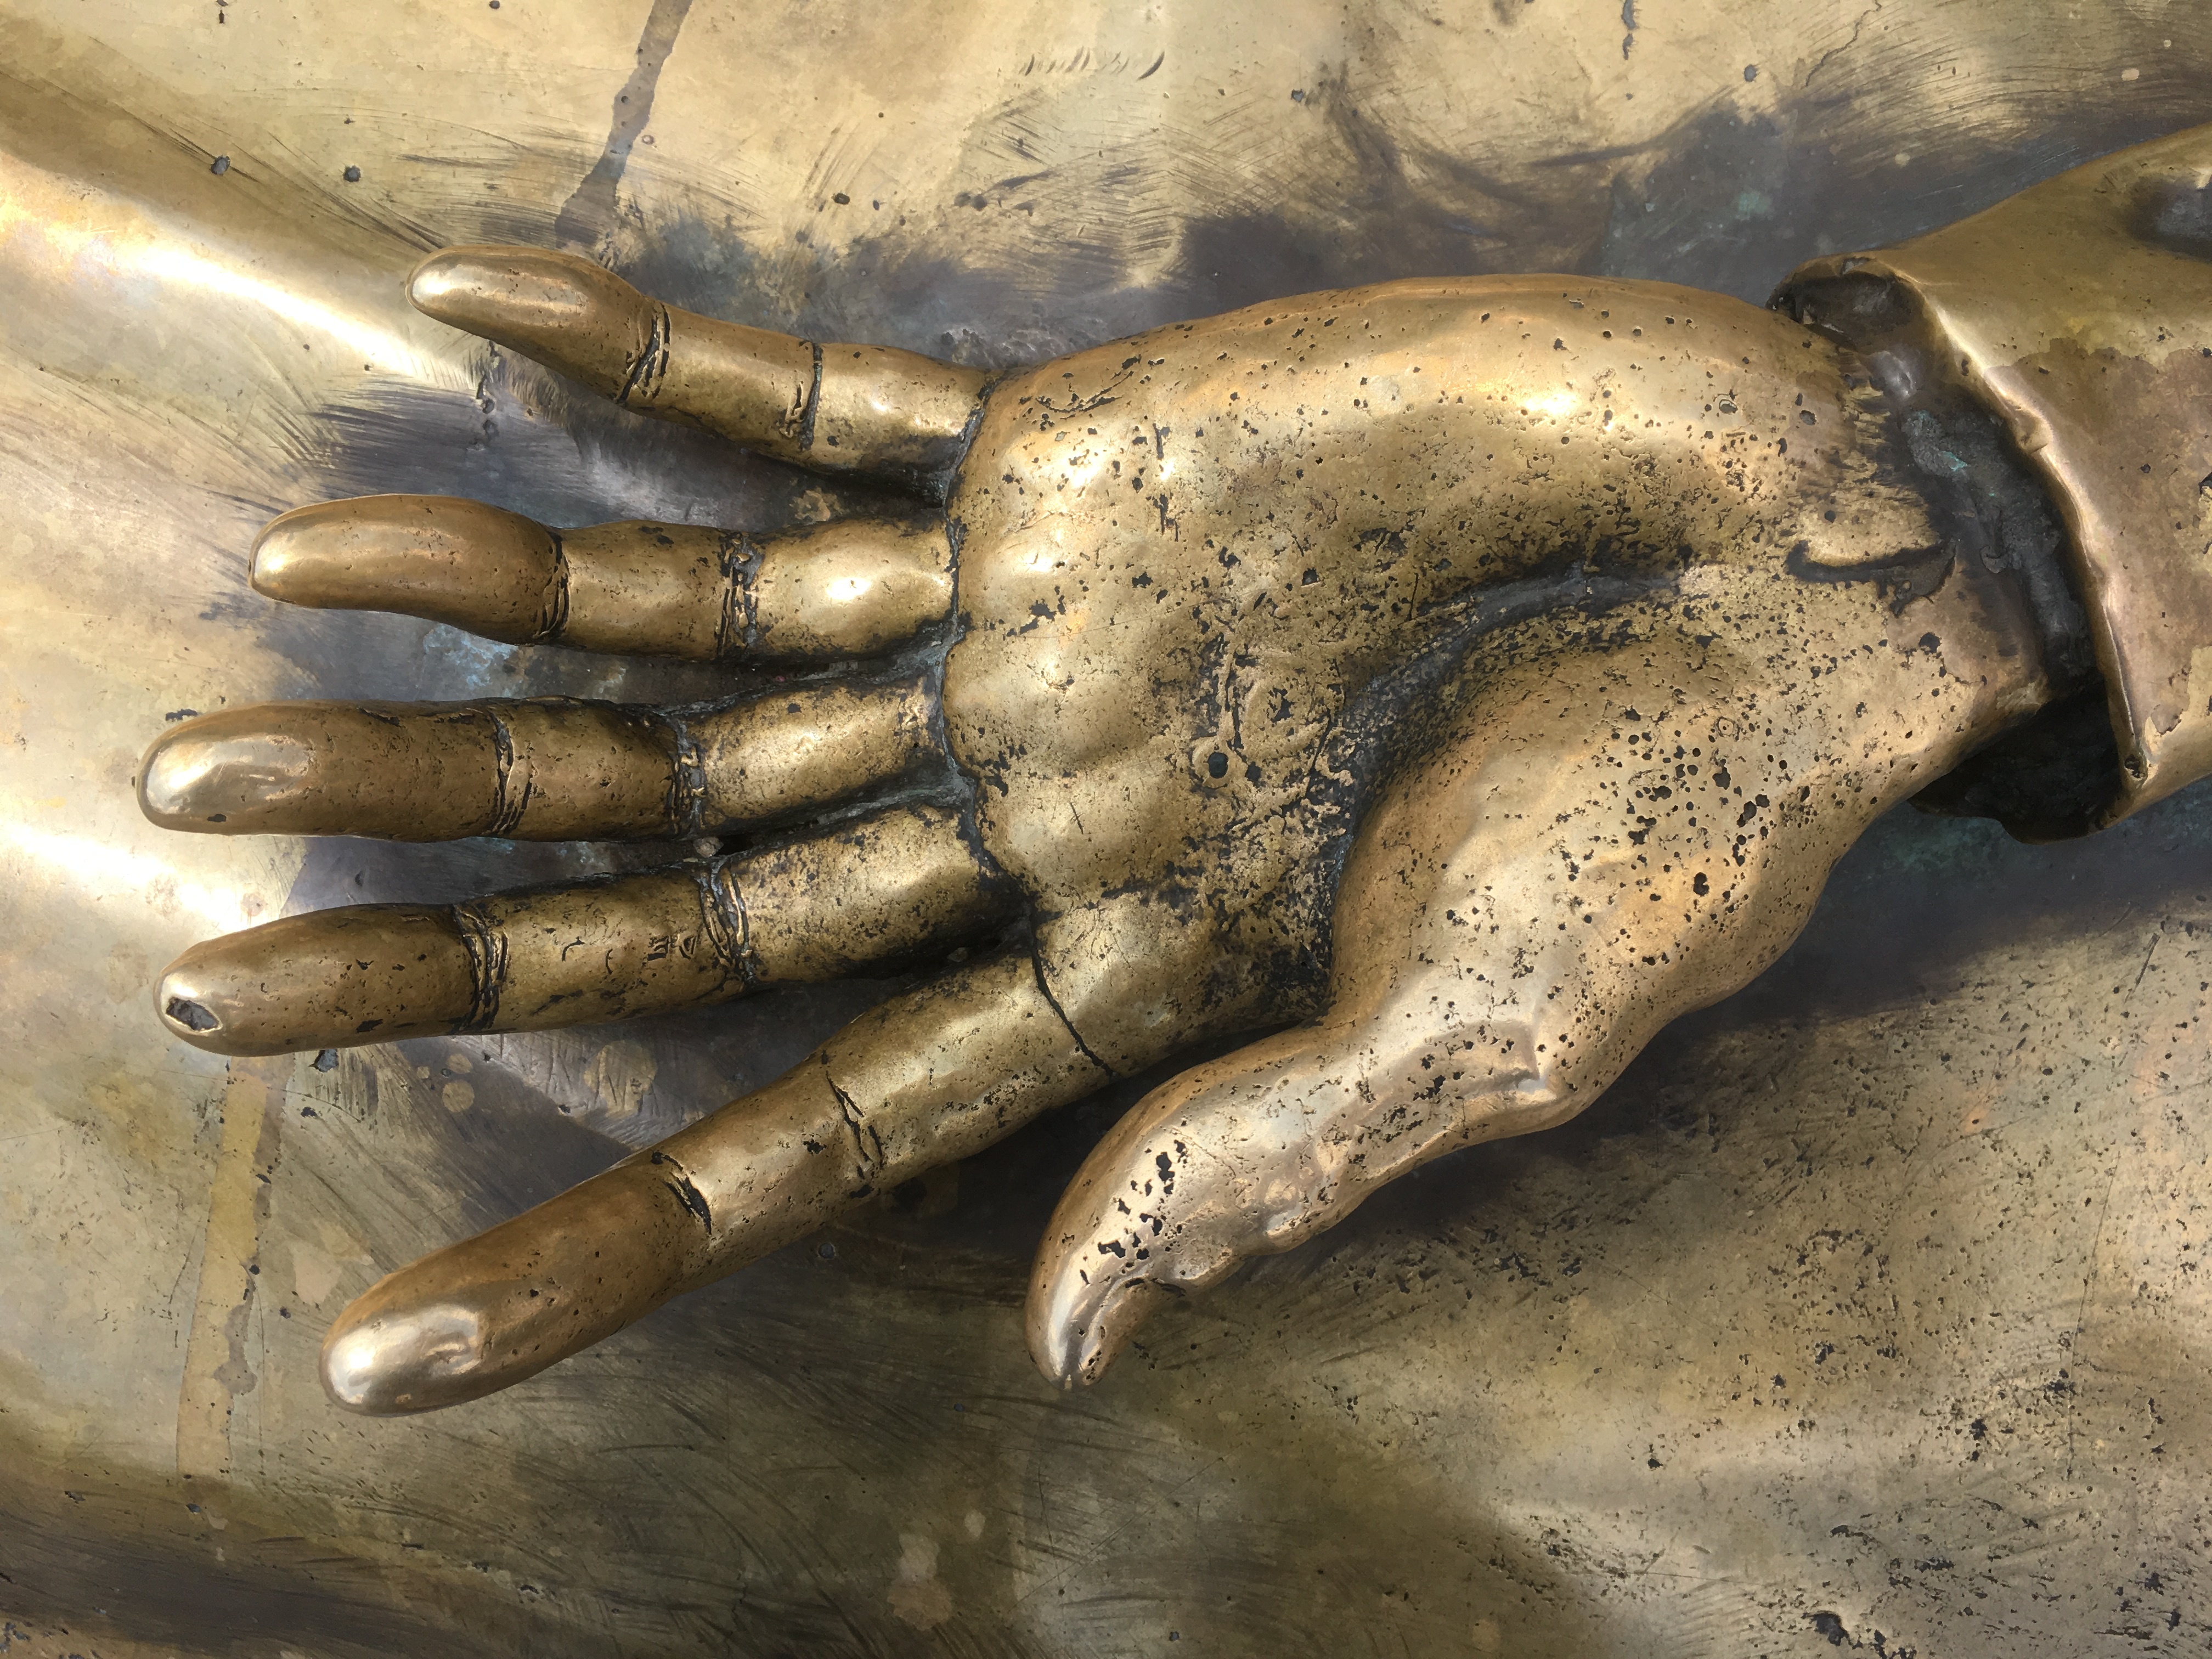
statue, horn, metal, material, sculpture, art, carving, ancient history